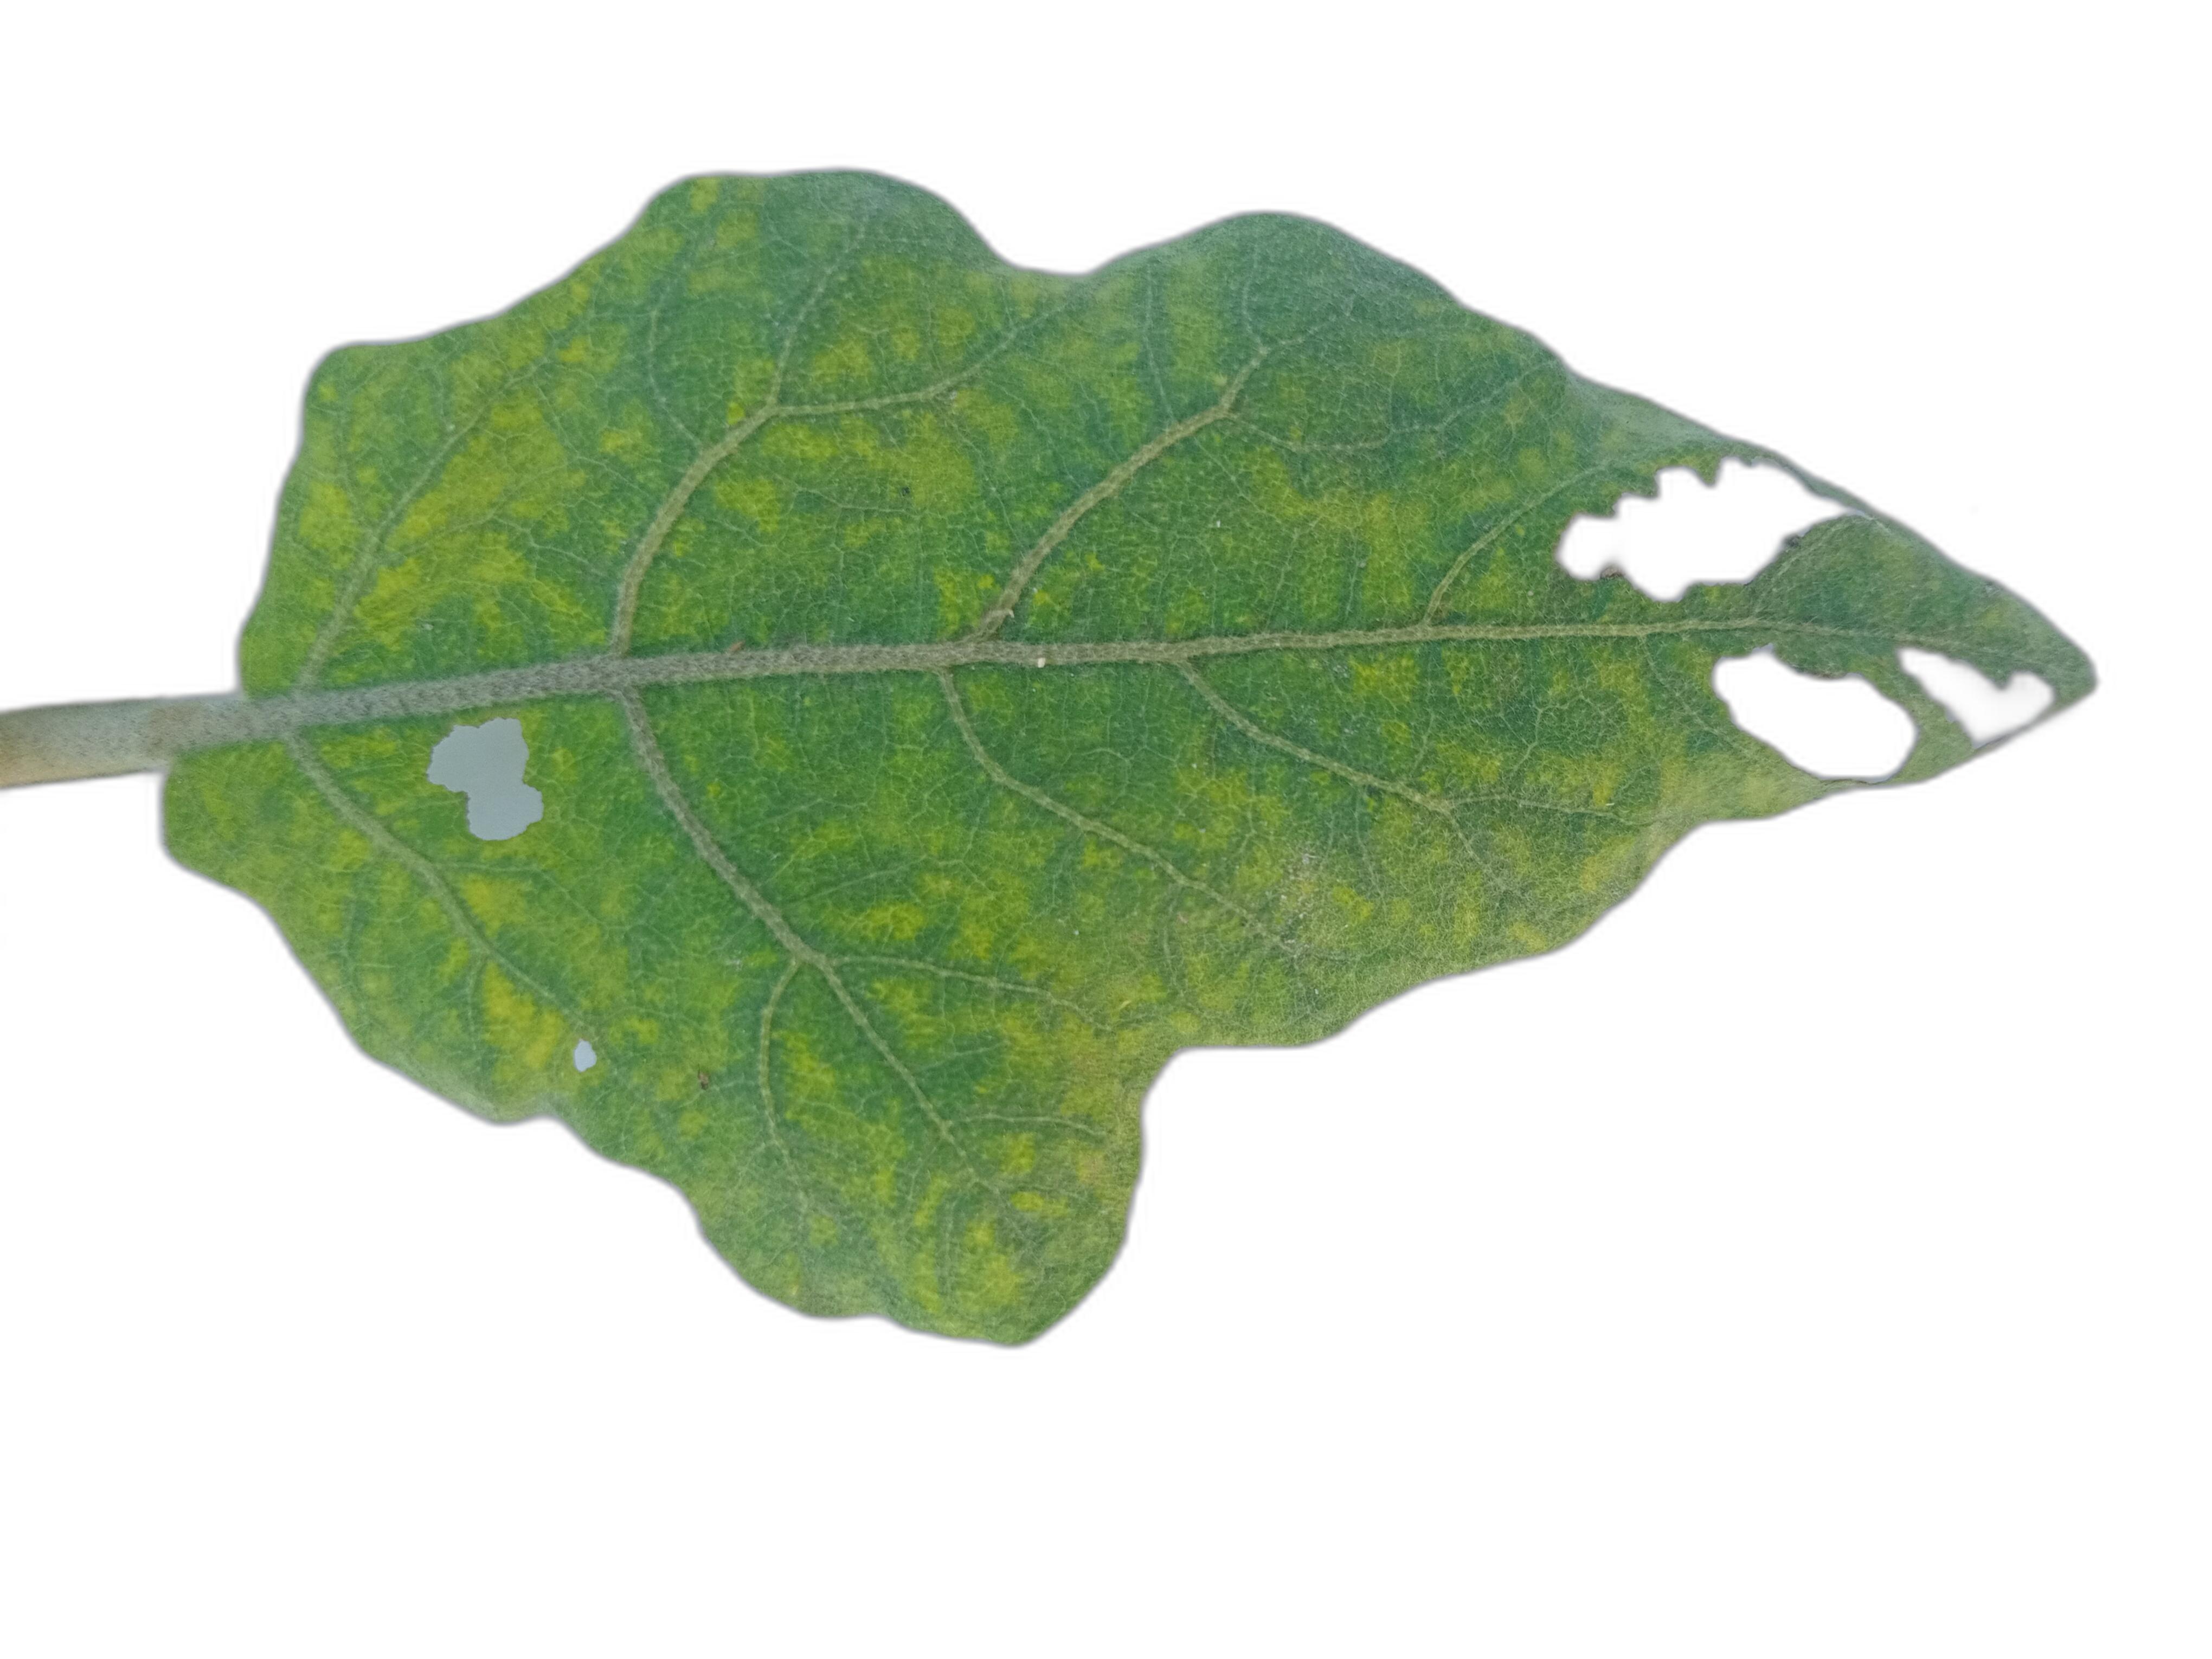
Label: Insect Pest Disease